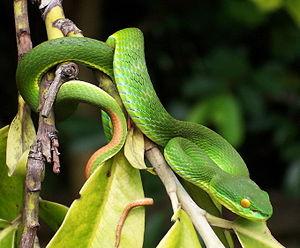
Trimeresurus albolabris, le Crotale des Bambous, est une espèce de serpents de la famille des Viperidae.